Jesse Grant Chapline

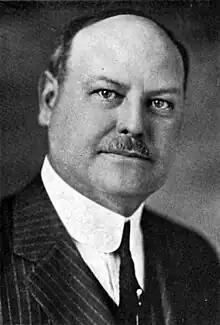

Jesse Grant Chapline (13 January 1870 – 4 July 1937) was an American educator and politician who founded distance learning facility La Salle Extension University (LSEU) in Chicago.